Ter Horst Castle

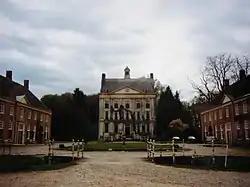
Kasteel Ter Horst

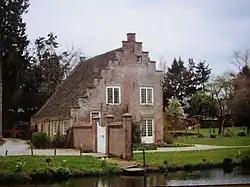
Oranjerie van kasteel Ter Horst

Ter Horst Castle is a castle northeast of the village of Loenen, in the Dutch province of Gelderland, on the road to Klarenbeek. In 1557, the then mayor of Arnhem Wynant Hacfort had the castle built.